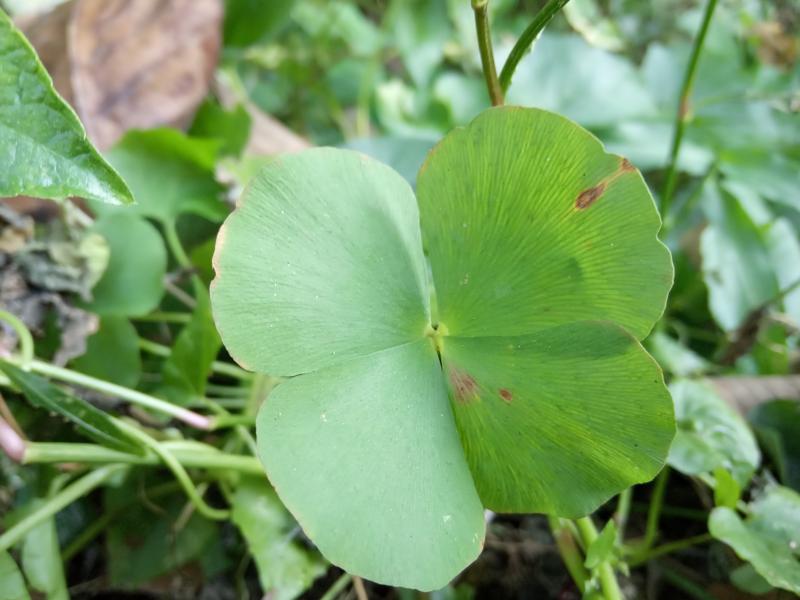
Weed species: Marsilea minuta